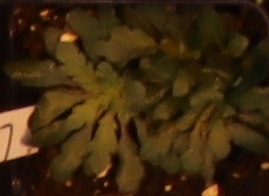
Label: Horseweed